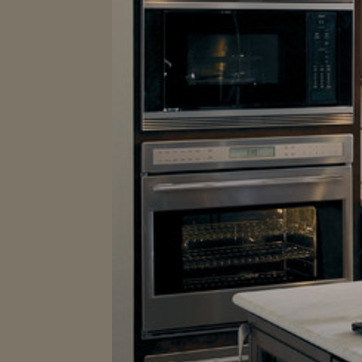
Material: metal